Einstein on the Beach

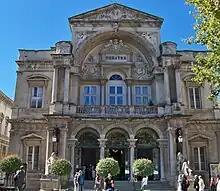
Théâtre Municipal in Avignon, France, site of the opera's 1976 premiere

"Einstein on the Beach" premiered on July 25, 1976, at the Théâtre Municipal in Avignon, France, as part of the Avignon Festival. It was performed by the Philip Glass Ensemble and presented by the Byrd Hoffmann Foundation. The opera was also staged that summer in Hamburg, Paris, Belgrade, Venice, Brussels and Rotterdam. The Byrd Hoffman Foundation in cooperation with the Metropolitan Opera held two performances in November 1976. Lucinda Childs, Robert Wilson, pupil Sheryl S. Sutton, and Samuel M. Johnson filled the primary characters. All three would go on to reappear in the 1984 BAM revival.